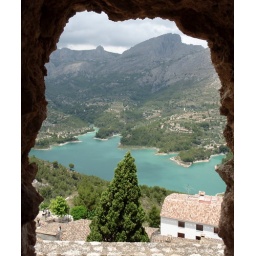
castle window view on hydro dam in Benimandell - south Spain with mountain range